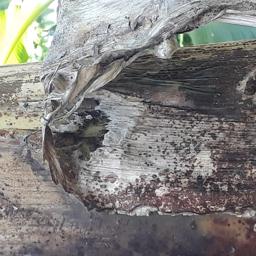
Label: PSEUDOSTEM WEEVIL